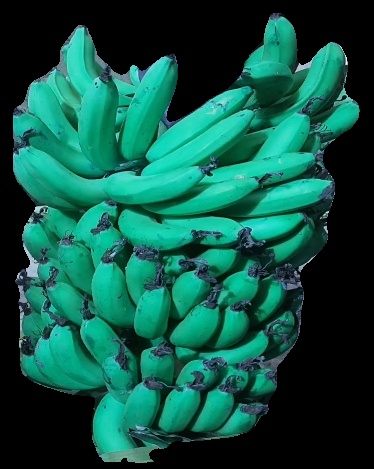
Variety: pachbale
Grade: grade3